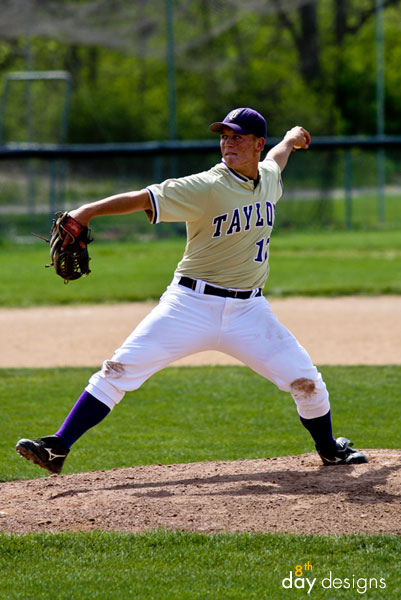
một cầu thủ ném bóng đang chuẩn bị ném bóng